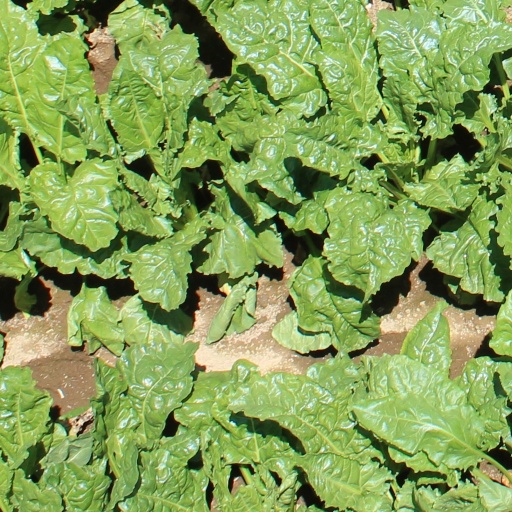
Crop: sugar beet